Freshii

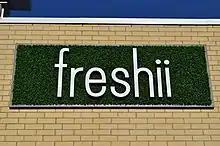
Freshii in Markham, Ontario

Freshii is a Canadian fast casual restaurant franchise that serves burritos, wraps, soups, salads, and frozen yogurt. Founded in 2005 by former CEO Matthew Corrin, it has expanded to over 100 locations in countries such as Canada, the United States, Colombia, Peru, Sweden, Austria, Switzerland, Ireland, and United Arab Emirates, with franchises under development in Germany, Guatemala, and Saudi Arabia.